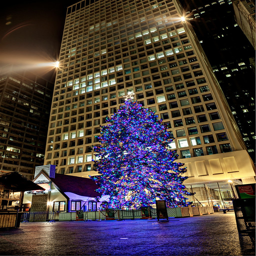
the tree from a distance